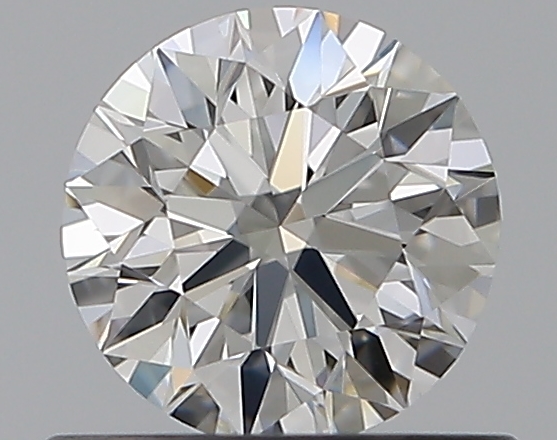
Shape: round
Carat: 0.52
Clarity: VVS2
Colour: G
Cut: EX
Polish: EX
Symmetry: EX
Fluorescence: N
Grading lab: GIA
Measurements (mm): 5.1 x 5.13 x 3.2